Nainsukh

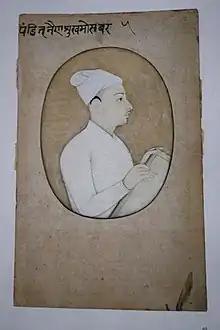
"Self-Portrait" at the age of 20

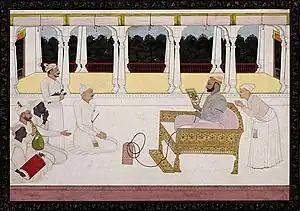
"Raja Balwant Singh examining a painting with Nainsukh", 1745–1750, Rietberg Museum.

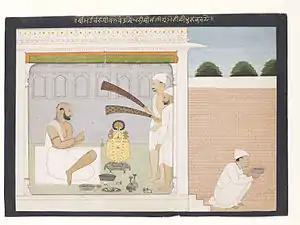
Raja Balwant Singh making a Hindu puja, c. 1750

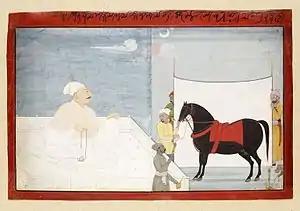
Raja Dhrub Dev assesses a horse; it was usual for horses to be shown off in front of a white sheet, to better appreciate their form

Nainsukh (1710 – 1778) was an Indian painter. He was the younger son of the painter Pandit Seu and, like his older brother Manaku of Guler, was an important practitioner of Pahari painting, and has been called "one of the most original and brilliant of Indian painters".